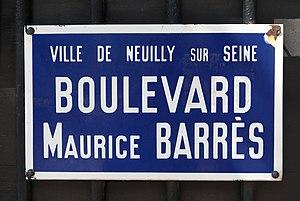
Plaque du boulevard Maurice-Barrès à Neuilly-sur-Seine (Hauts-de-Seine).
Maurice Barrès [baʁɛs], né le 19 août 1862 à Charmes et mort le 4 décembre 1923 à Neuilly-sur-Seine, est un écrivain et homme politique français, figure de proue du nationalisme français.